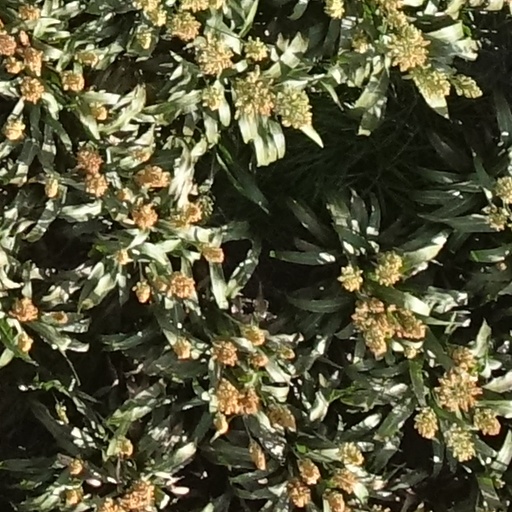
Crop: sorghum